Tsegaye Degineh

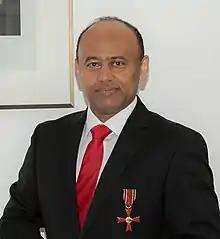
Tsegaye Degineh, 2021

Tsegaye Degineh Gugssa (Ge'ez: ፀጋዬ ደግነህ ጉግሣ, born April 1969) is an Ethiopian economist. He is holder of the Federal Cross of Merit, knowledge transfer activist and the first Ethiopian mainly brought modern Ju-Jitsu to Ethiopia and spread IJF Judo. Degineh is the son of Degineh Gugssa, Major General of the last Ethiopian Emperor Haile Selassie, and Leawish Melese. His youngest daughter, , is a German actress. He received his Ph.D. (2000) at the Department of Economics and Business Administration, Humboldt University Berlin and holds 6th Dan in Ju-Jitsu that initially dominated by the style of the German Ju-Jitsu Federation.